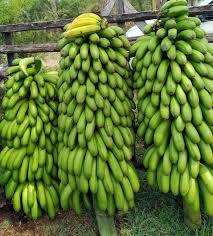
Migomba mitatu mikubwa iliyokuwa imebeba ndizi nyingi sana zikiwa bado mbichi na zenye rangi ya kijani. Migomba hiyo imejazana ndizi kutoka chini hadi juu zikionyesha mavuno tele